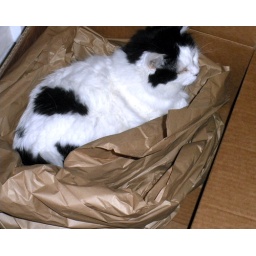
Minuet has a box magnet in her and if there is a box in the house you can be sure she is in it.